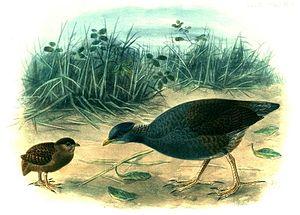
Mégapode de Pritchard (Megapodius pritchardii)
Le Mégapode de Pritchard est une espèce d'oiseaux de la famille des Megapodiidae. Il tient son nom du consul britannique William Thomas Pritchard.
Niuafoʻou, aussi appelée Tin Can Mail Island et anciennement Good Hope Island, est une île volcanique au nord des Tonga dans l'océan Pacifique. Elle est formée de plusieurs lacs volcaniques au milieu du cratère principal, dont le cône s'est effondré à la suite d'une éruption. Ses côtes formées de falaises et l'absence de lagon en rendent l'accès très difficile pour les bateaux. Le volcan est toujours en activité et les éruptions successives ont laissé des coulées de lave sur toute la partie sud-ouest. L'île est également vulnérable aux cyclones.